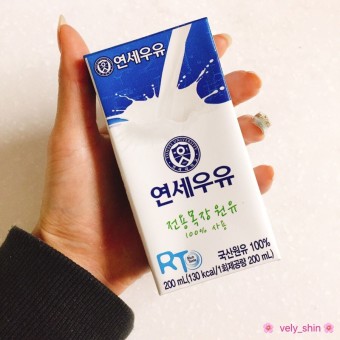
Label: paper